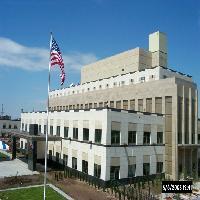
Weather: sun or clear